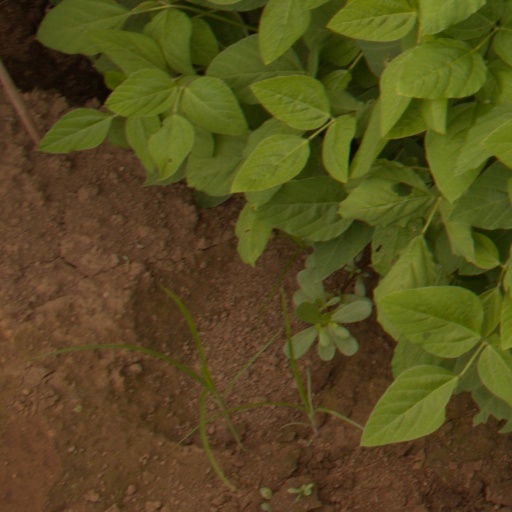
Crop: soybean